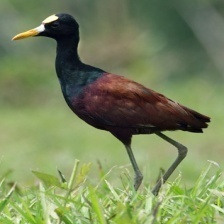
Species: NORTHERN JACANA
Scientific name: JACANA SPINOSA